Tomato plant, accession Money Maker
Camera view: horizontal (90 deg, fisheye); turntable rotation: 330 degrees
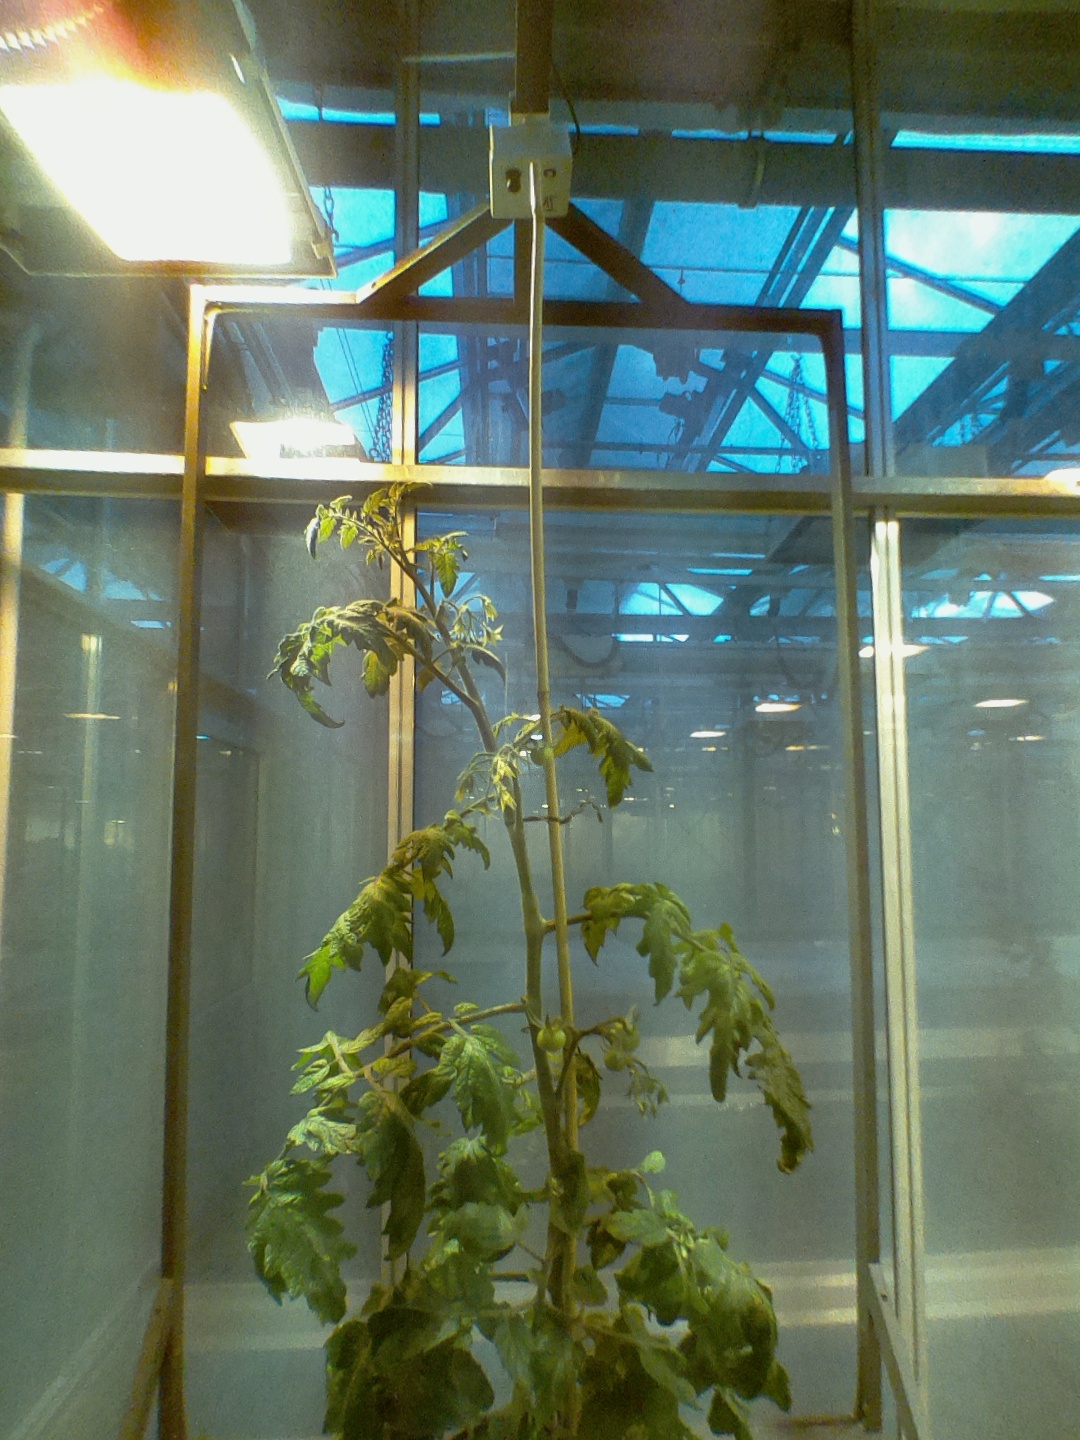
BBCH growth stage 73: 30%-40% of final fruit size